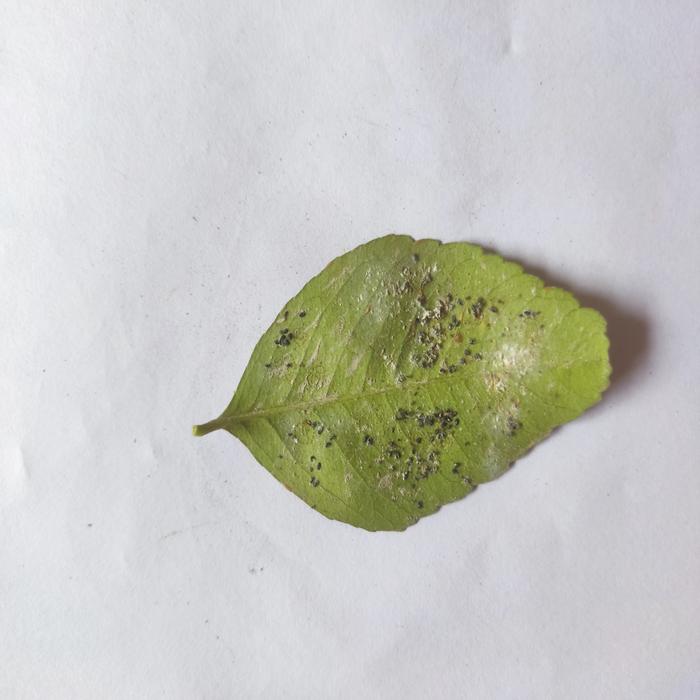
Crop: Lemon
Leaf condition: Sooty_Mold